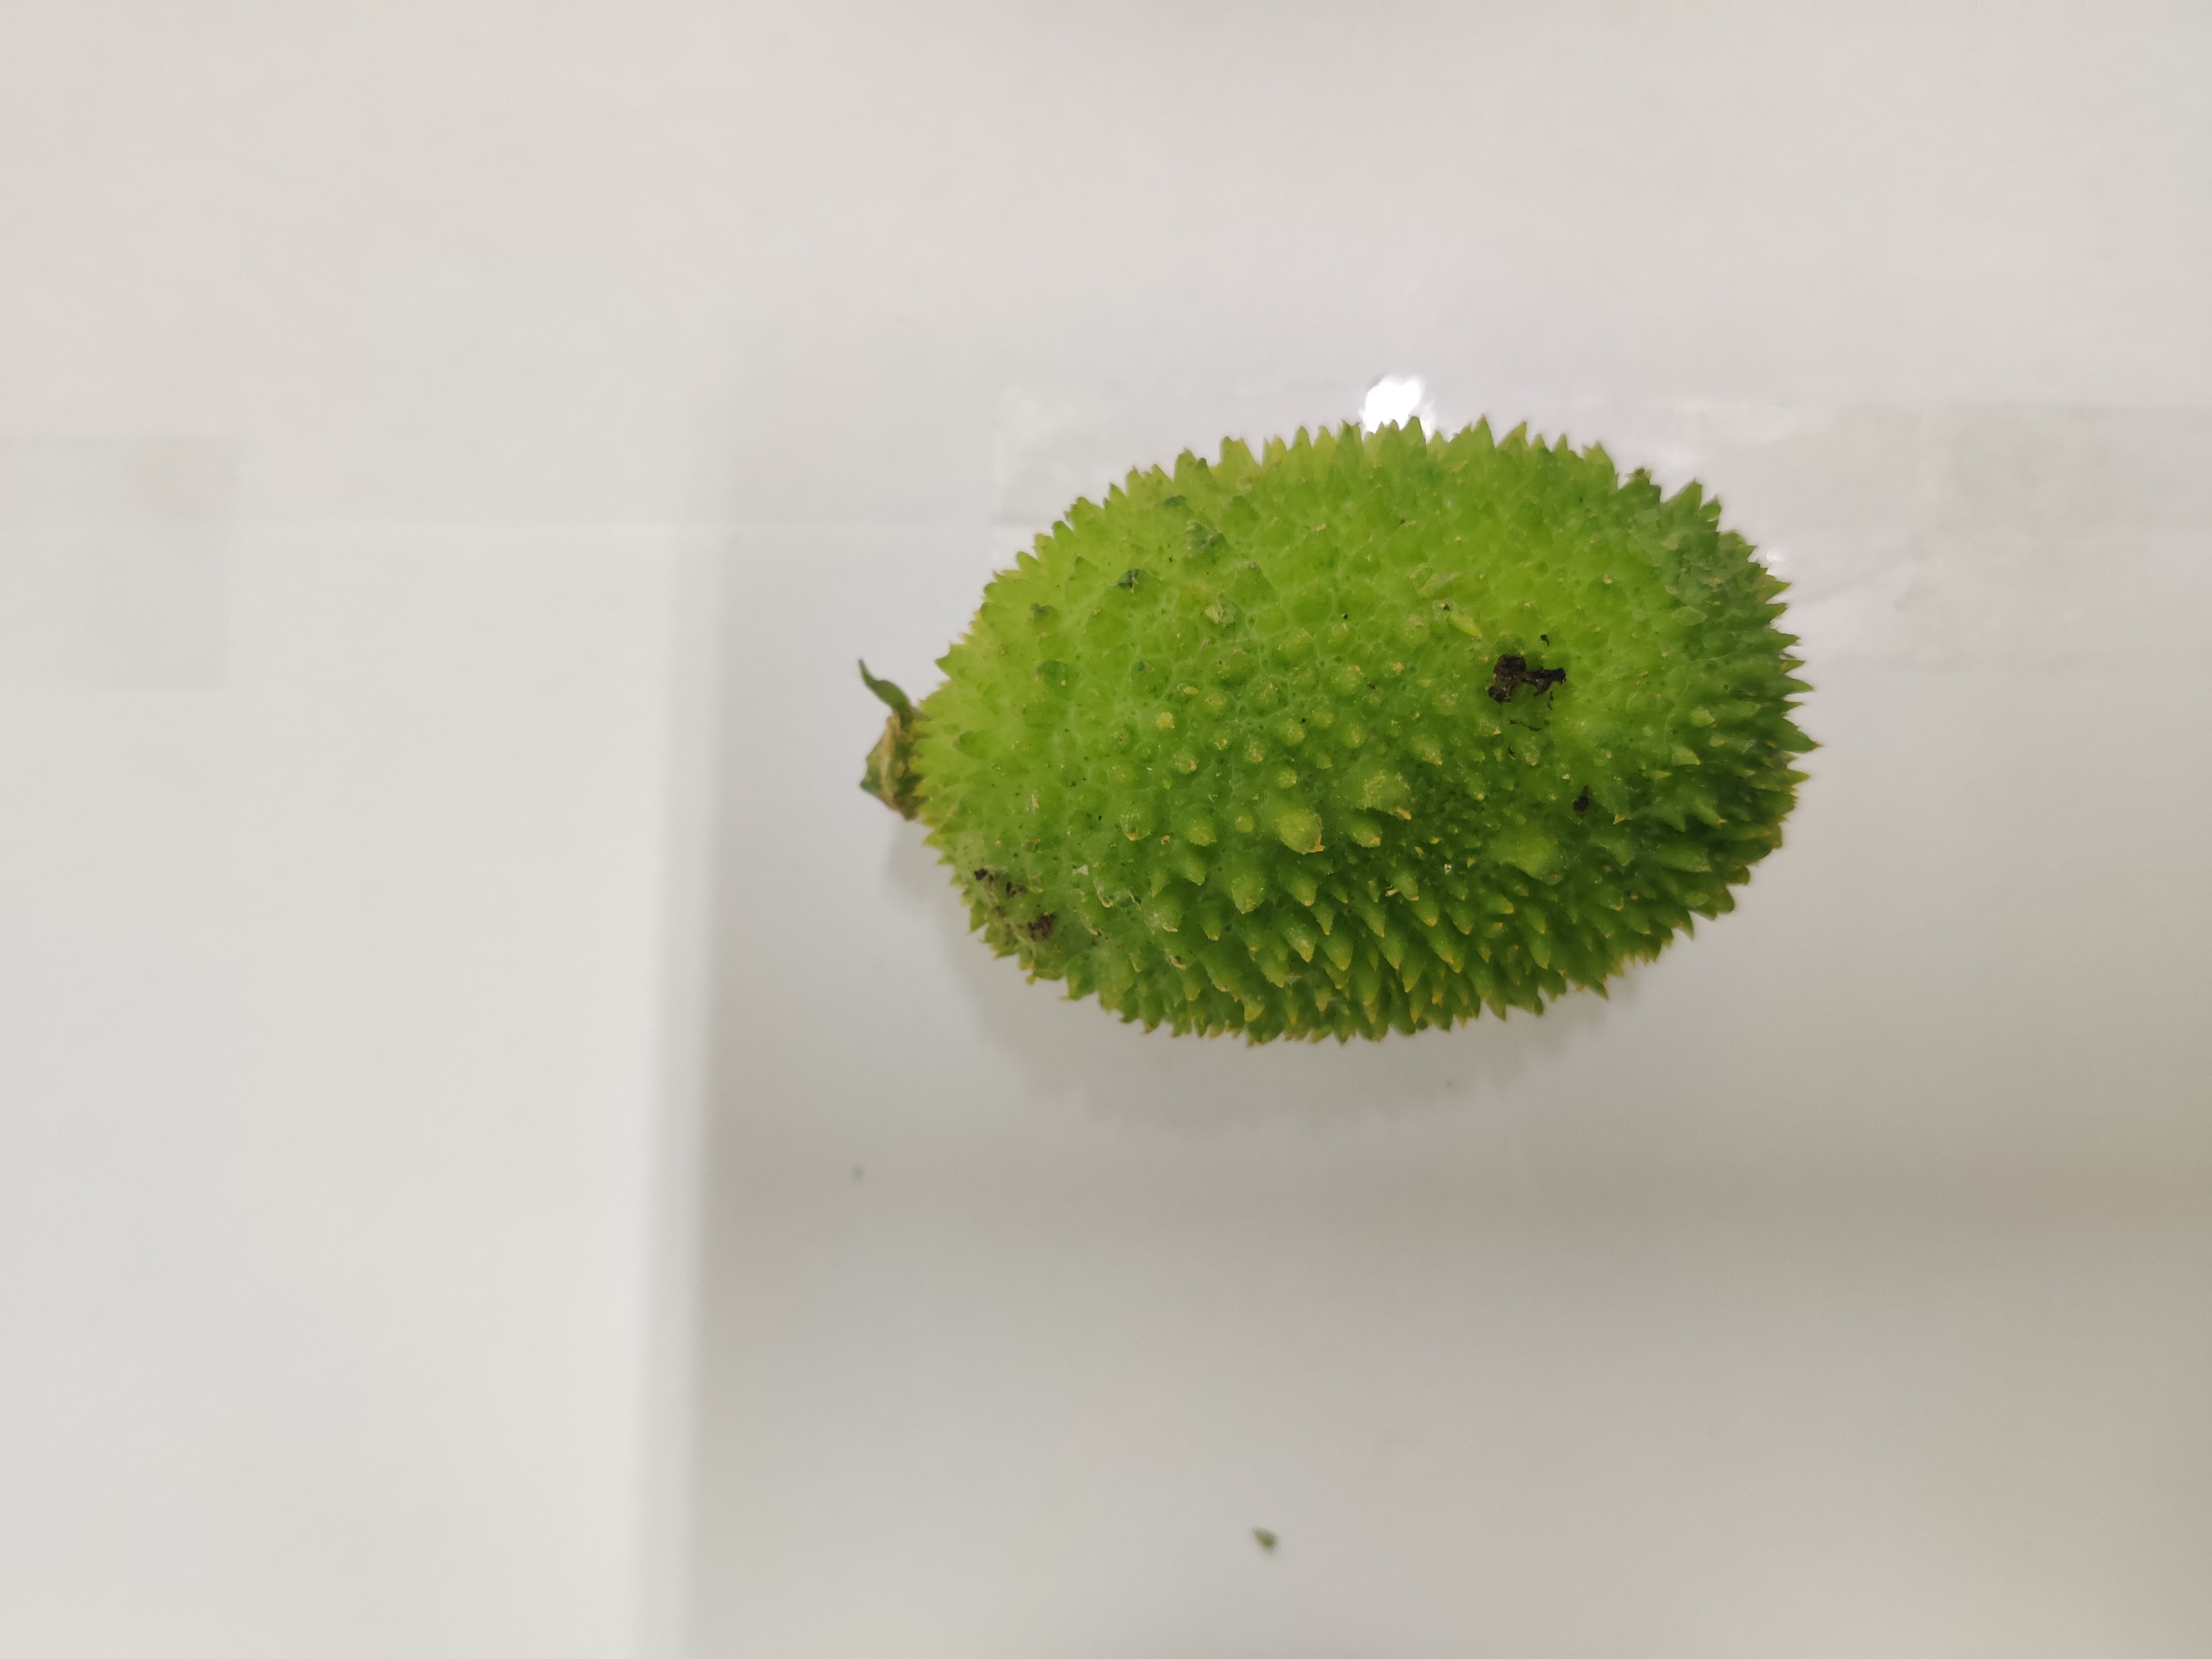
Crop: Spiny Gourd
Condition: Fresh